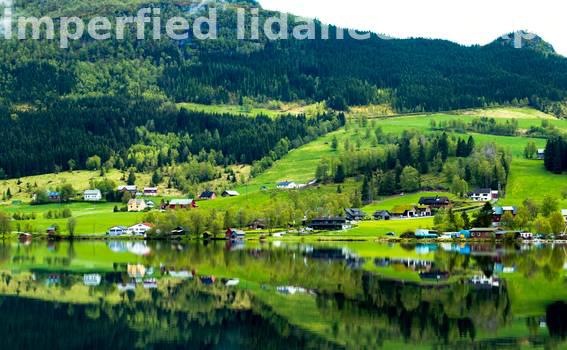
Label: Watermark